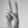
ASL letter: V